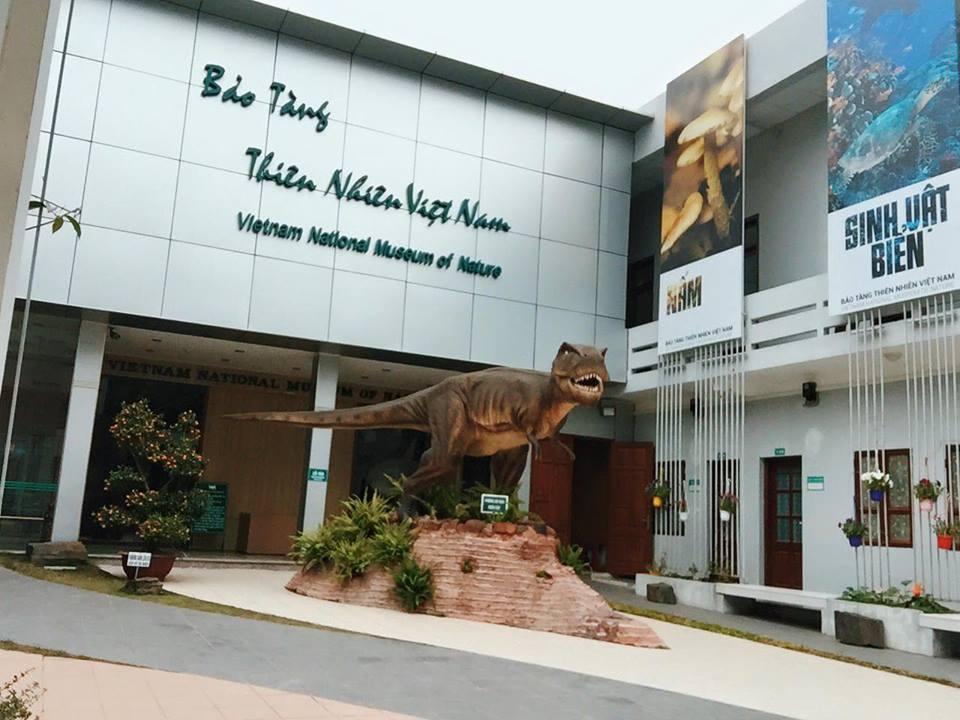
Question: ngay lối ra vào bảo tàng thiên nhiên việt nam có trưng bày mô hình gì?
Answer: mô hình khủng long